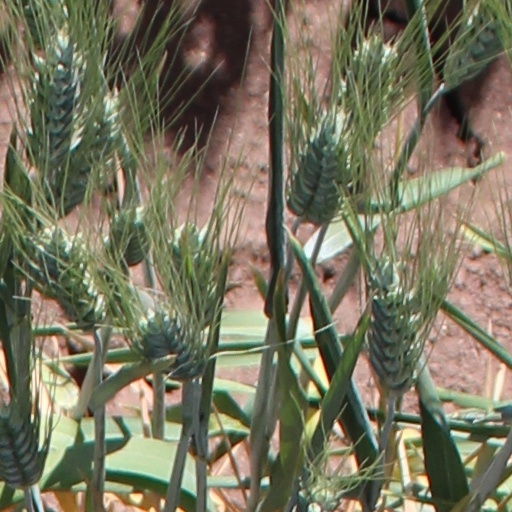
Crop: wheat